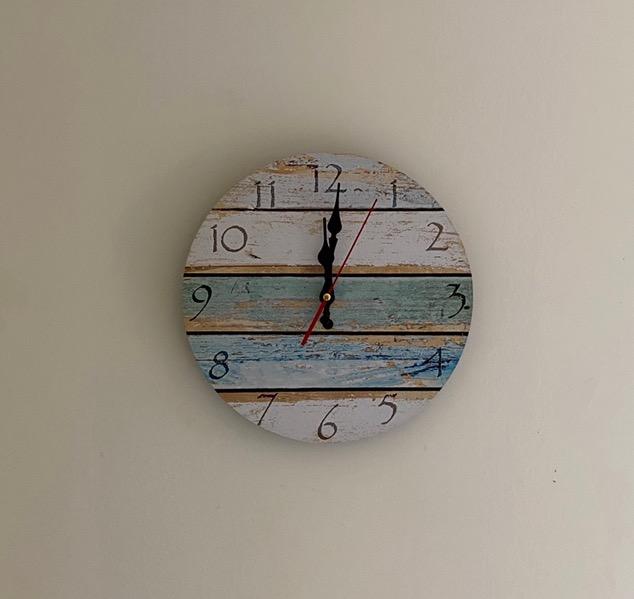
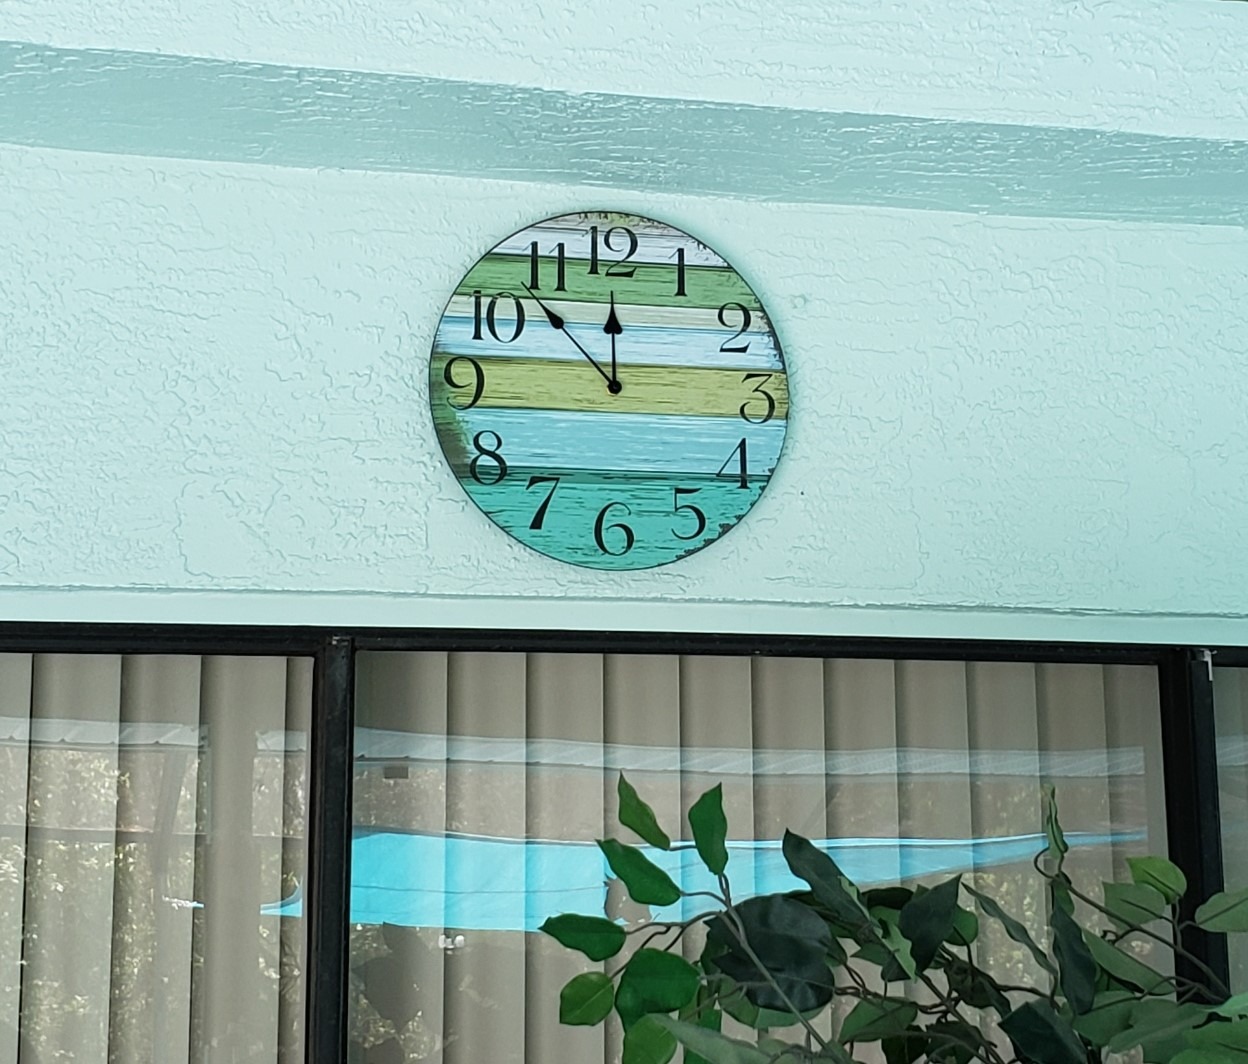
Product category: clock
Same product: no